Eyschen Ministry

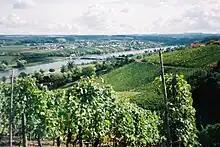
Wine-growing near Stadtbredimus

As soon as he became head of government, Eyschen faced the problem of the succession to the throne. William III's state of health had been growing worse since January 1889, which implied there would soon be a change of dynasty. Due to the Nassau Family Pact concluded in 1783 between the lines of the House of Nassau, and confirmed by the treaties of Vienna and London and adopted in the Constitution of Luxembourg, if there was no male descendant in the Orange-Nassau branch, the crown of the Grand Duchy would go to the descendants of the other branch of the House of Nassau, the Nassau-Weilburg branch. William III's only child was a daughter, Wilhelmina, who did indeed succeed him on the throne of the Netherlands. For the Grand Duchy, however, the legitimate heir was Adolphe, the Duke of Nassau.